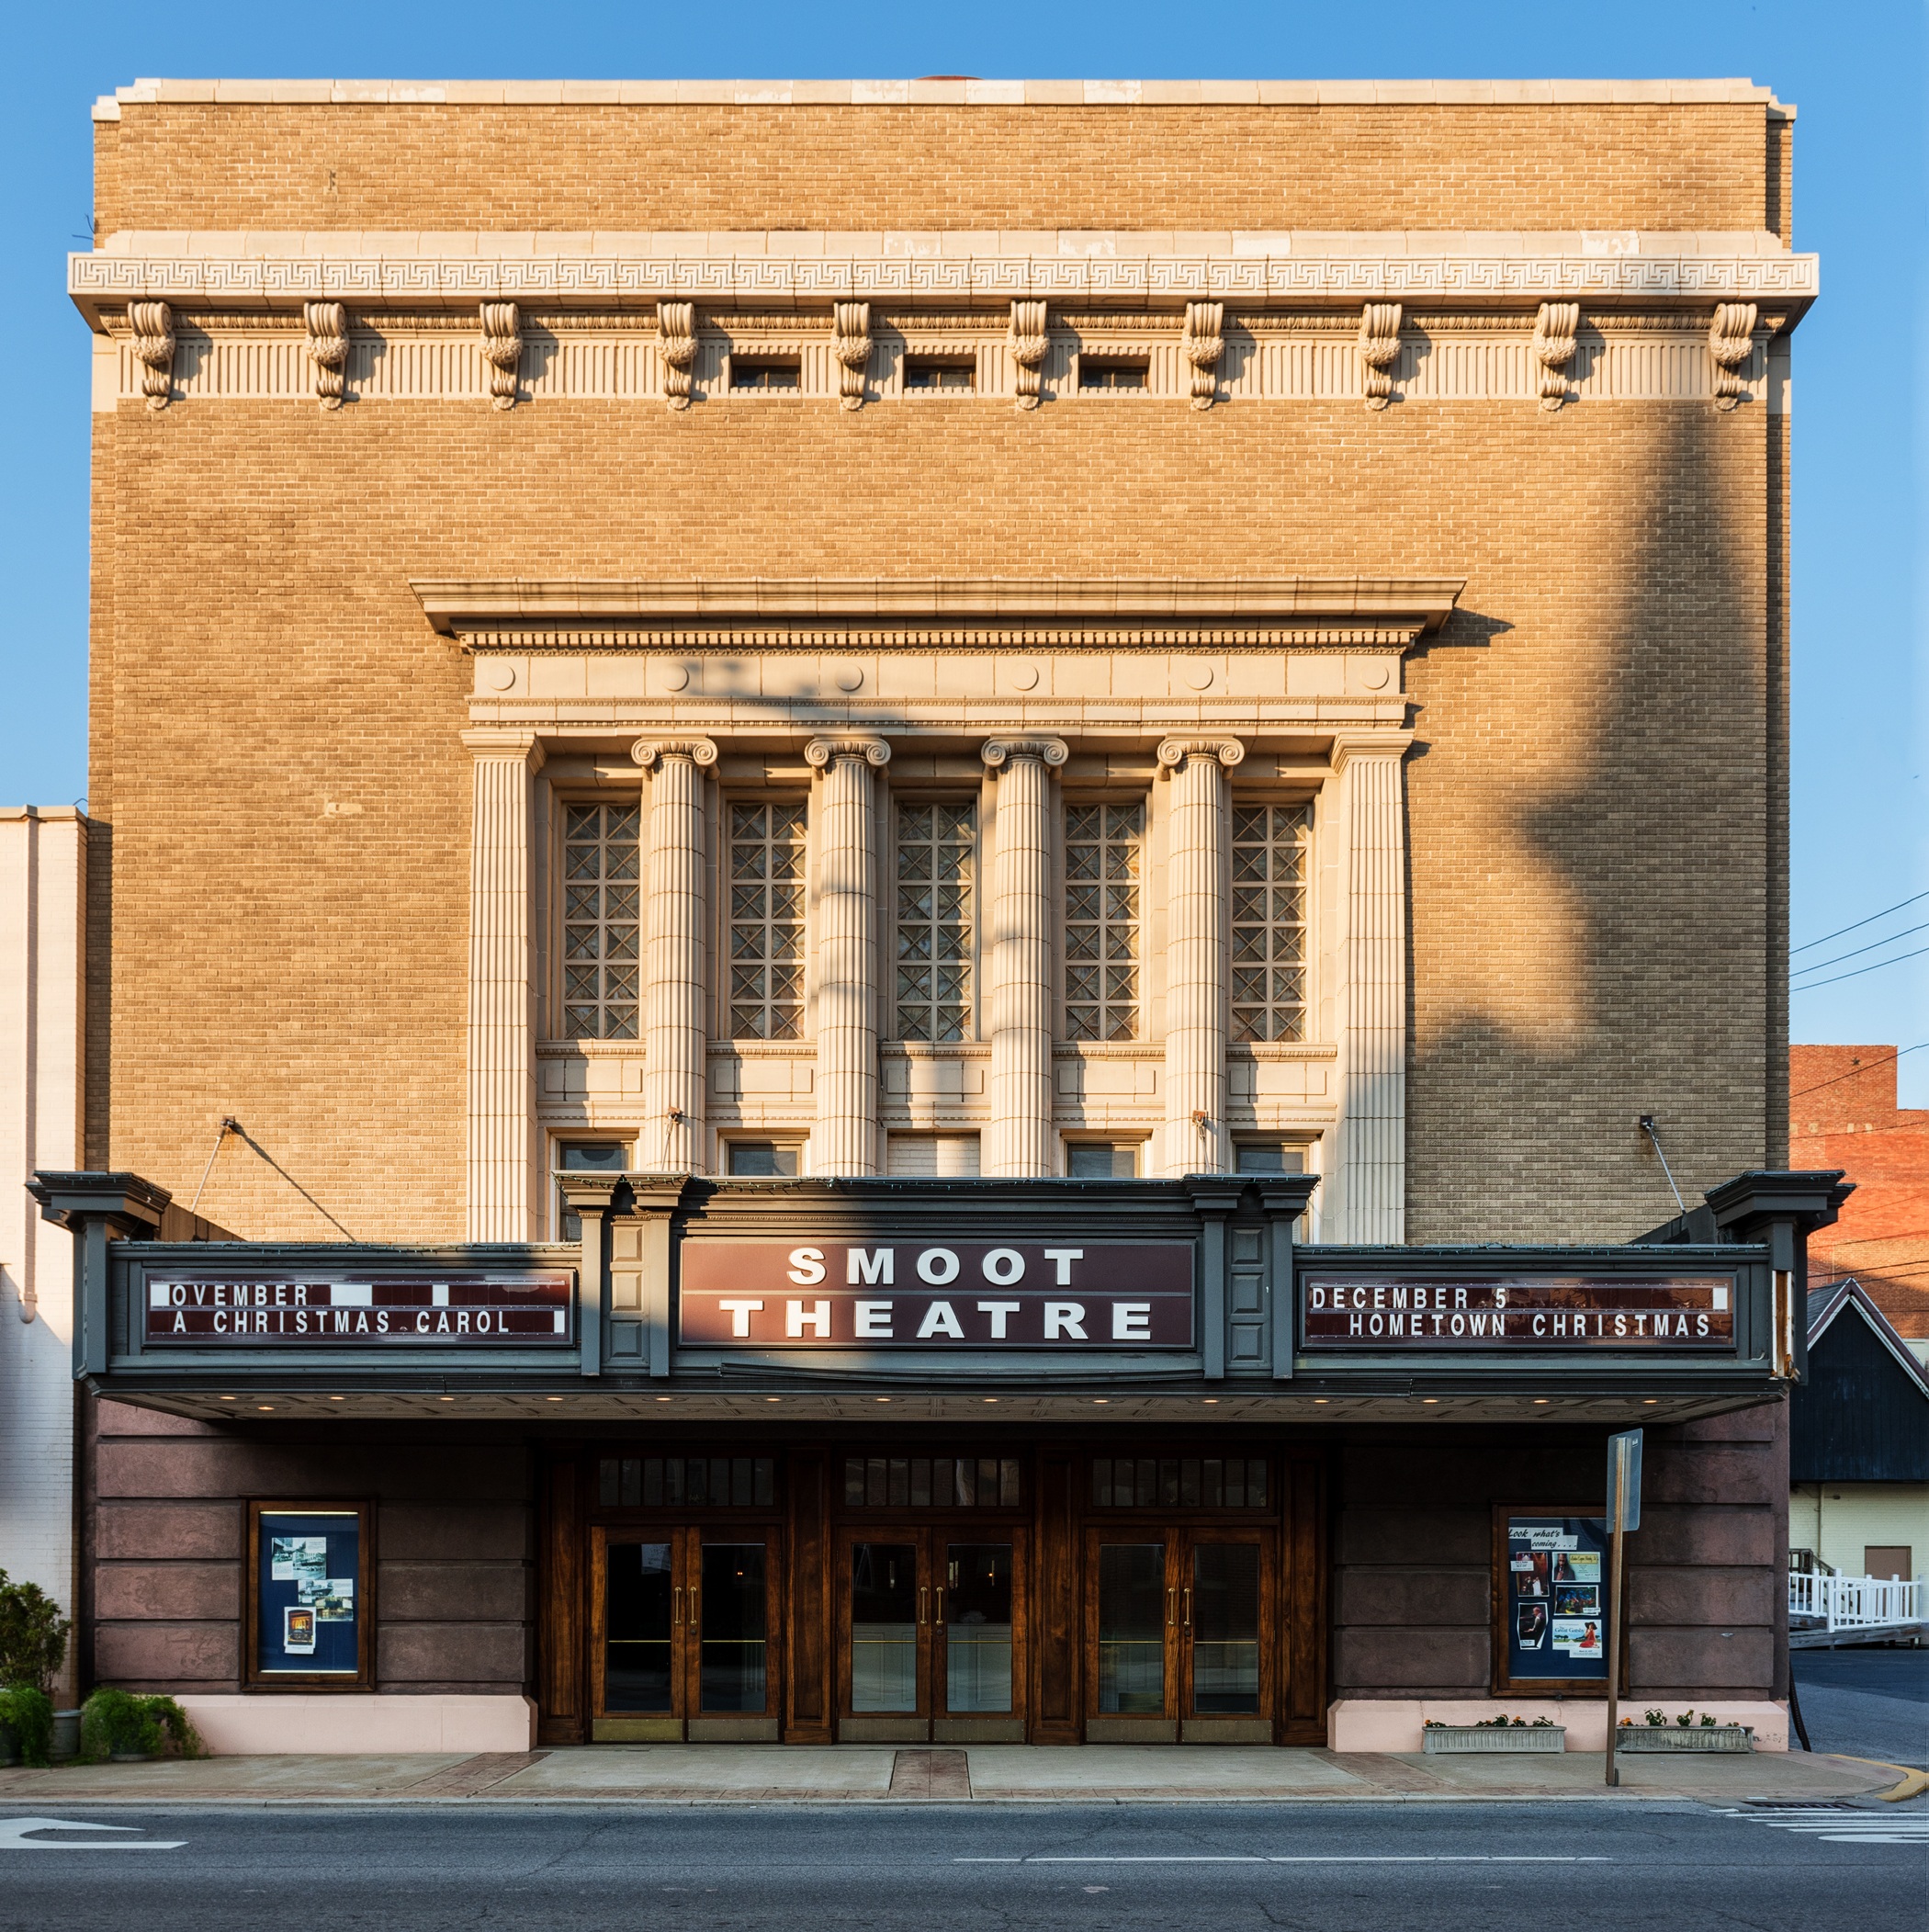
architecture, structure, building, downtown, sign, landmark, facade, historic, cinema, theater, historical, shows, movies, marquee, west virginia, parkersburg, smoot theatre